Galit Dahan Carlibach

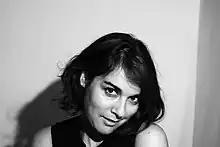
Galit Dahan-Carlibach in April 2023

Galit Dahan Carlibach (born 1981) is an Israeli author. She has published 7 books, short stories, essays and travel-literature